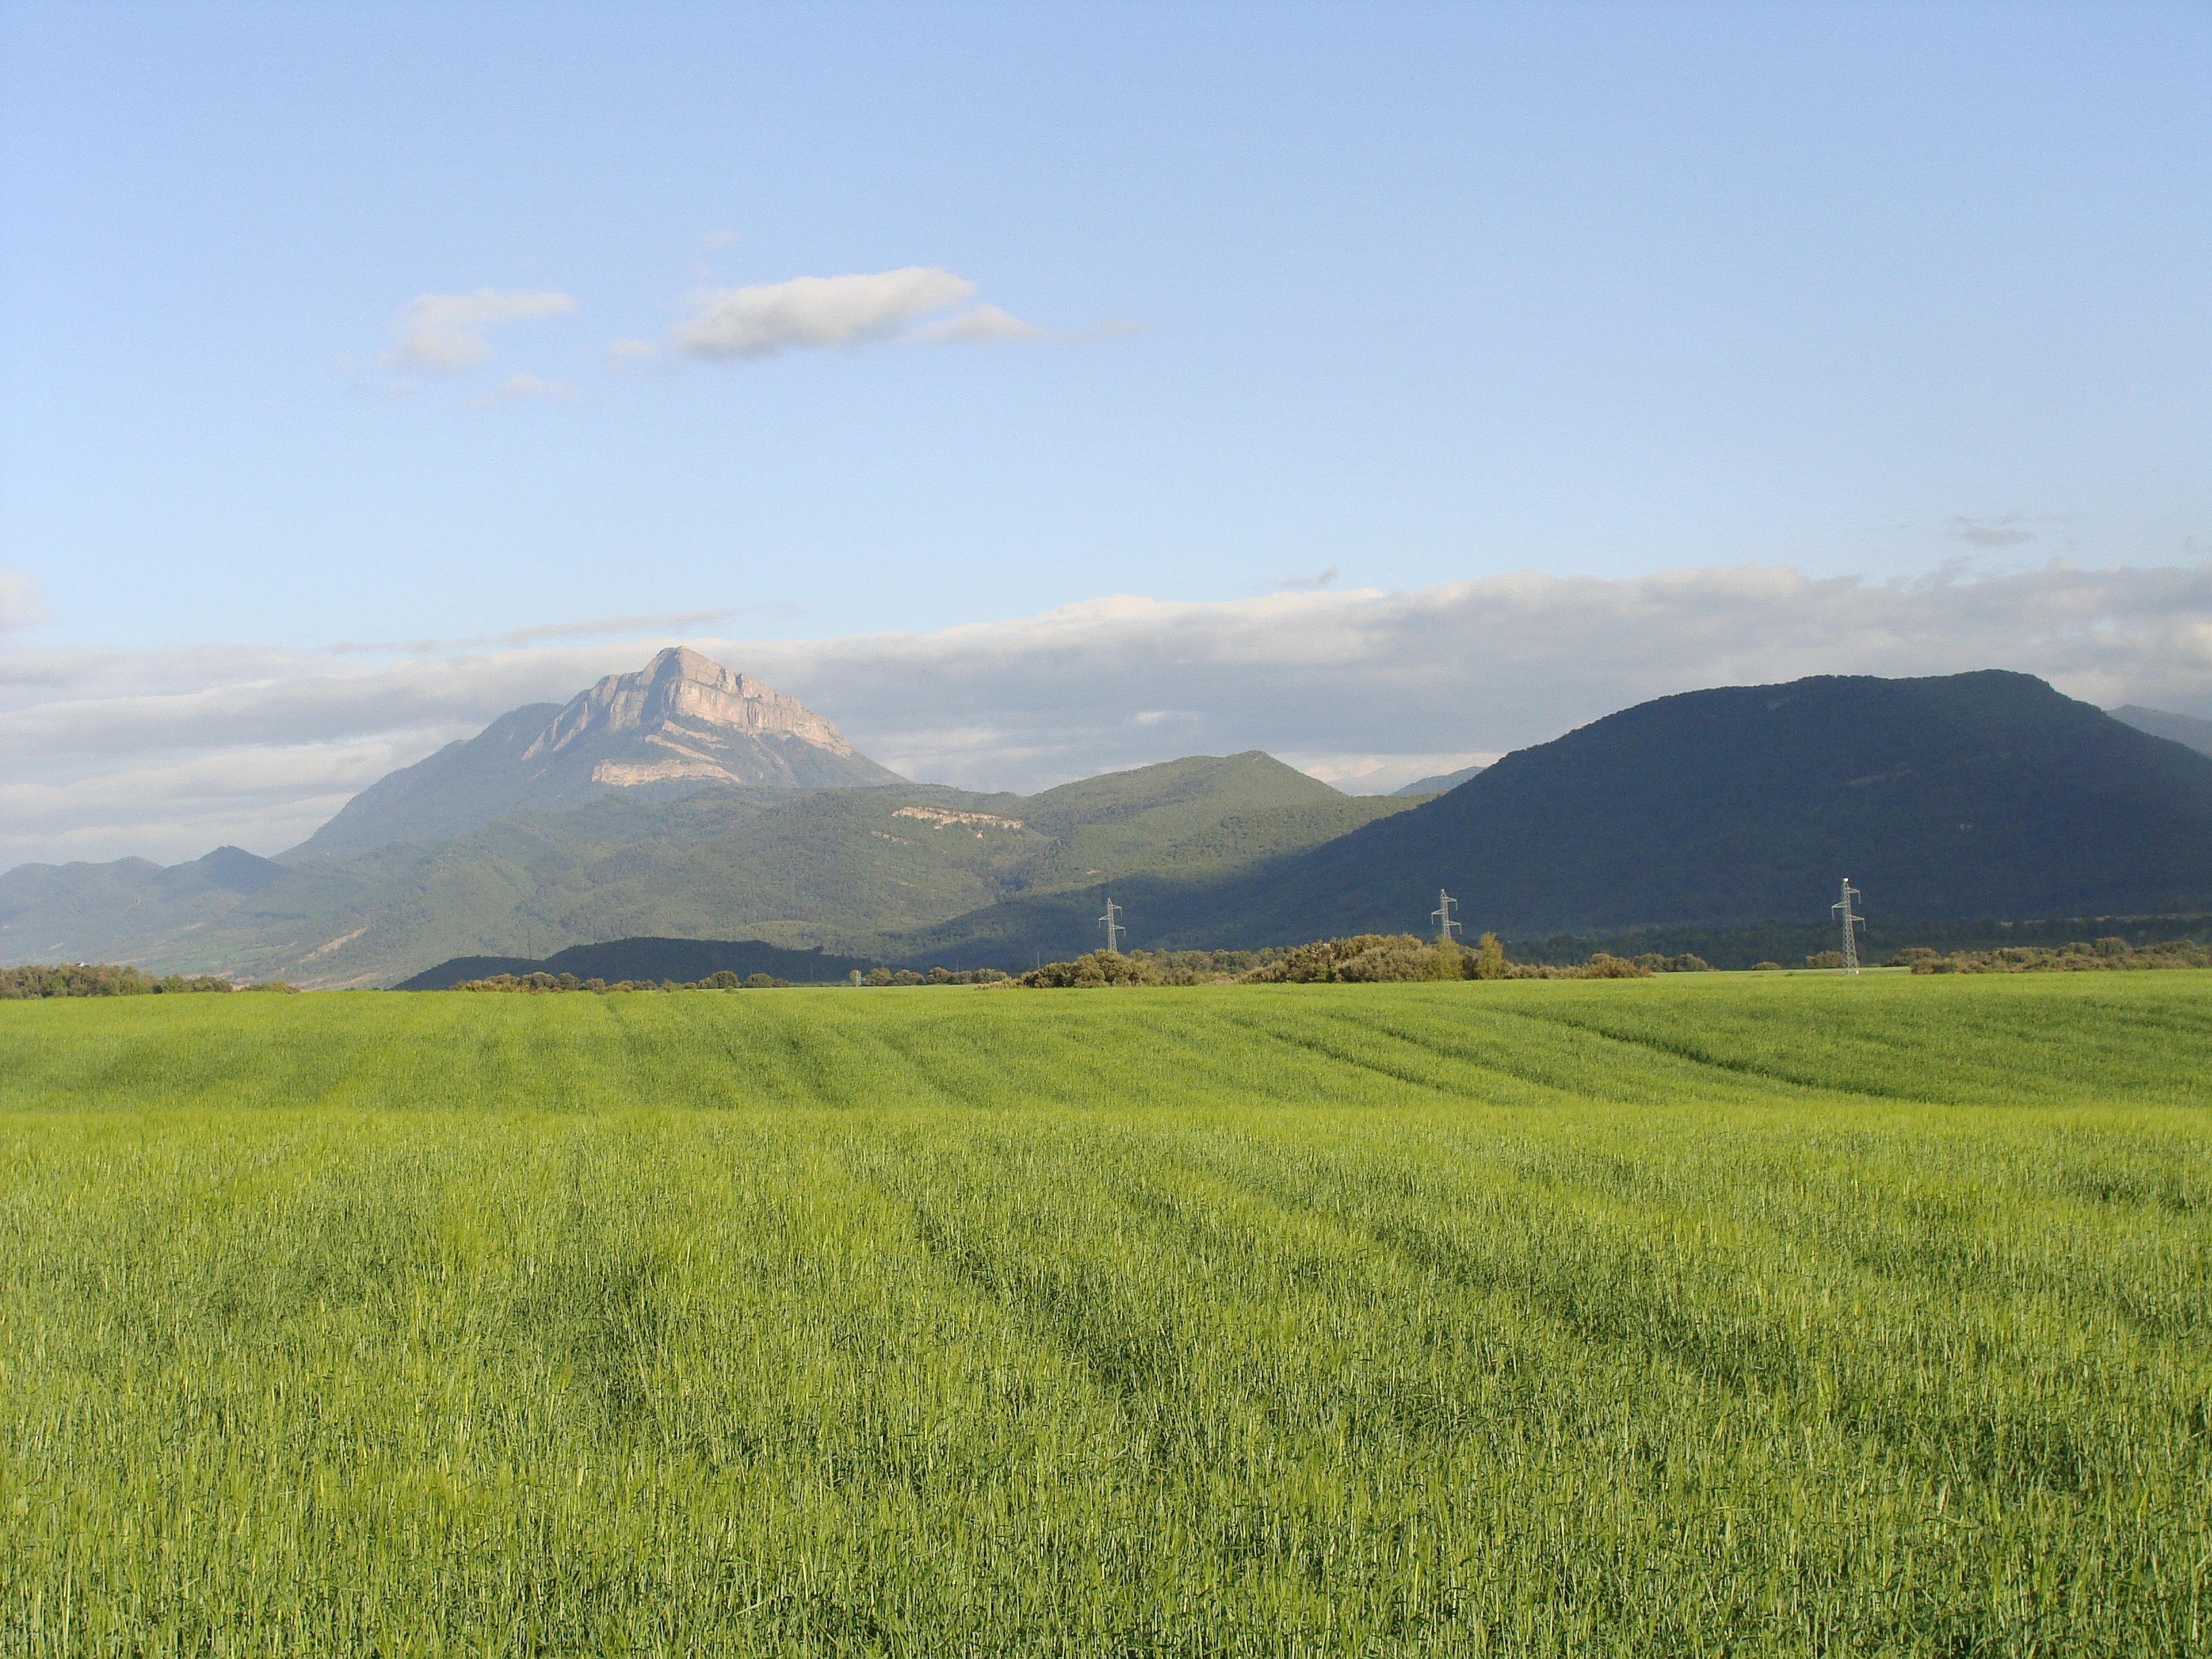
landscape, grass, horizon, mountain, cloud, field, meadow, prairie, hill, mountain range, pasture, agriculture, plain, grassland, mount, plateau, habitat, ecosystem, huesca, steppe, rural area, paddy field, natural environment, geographical feature, grass family, mountainous landforms, oroel, santa cilia